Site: brandenburg
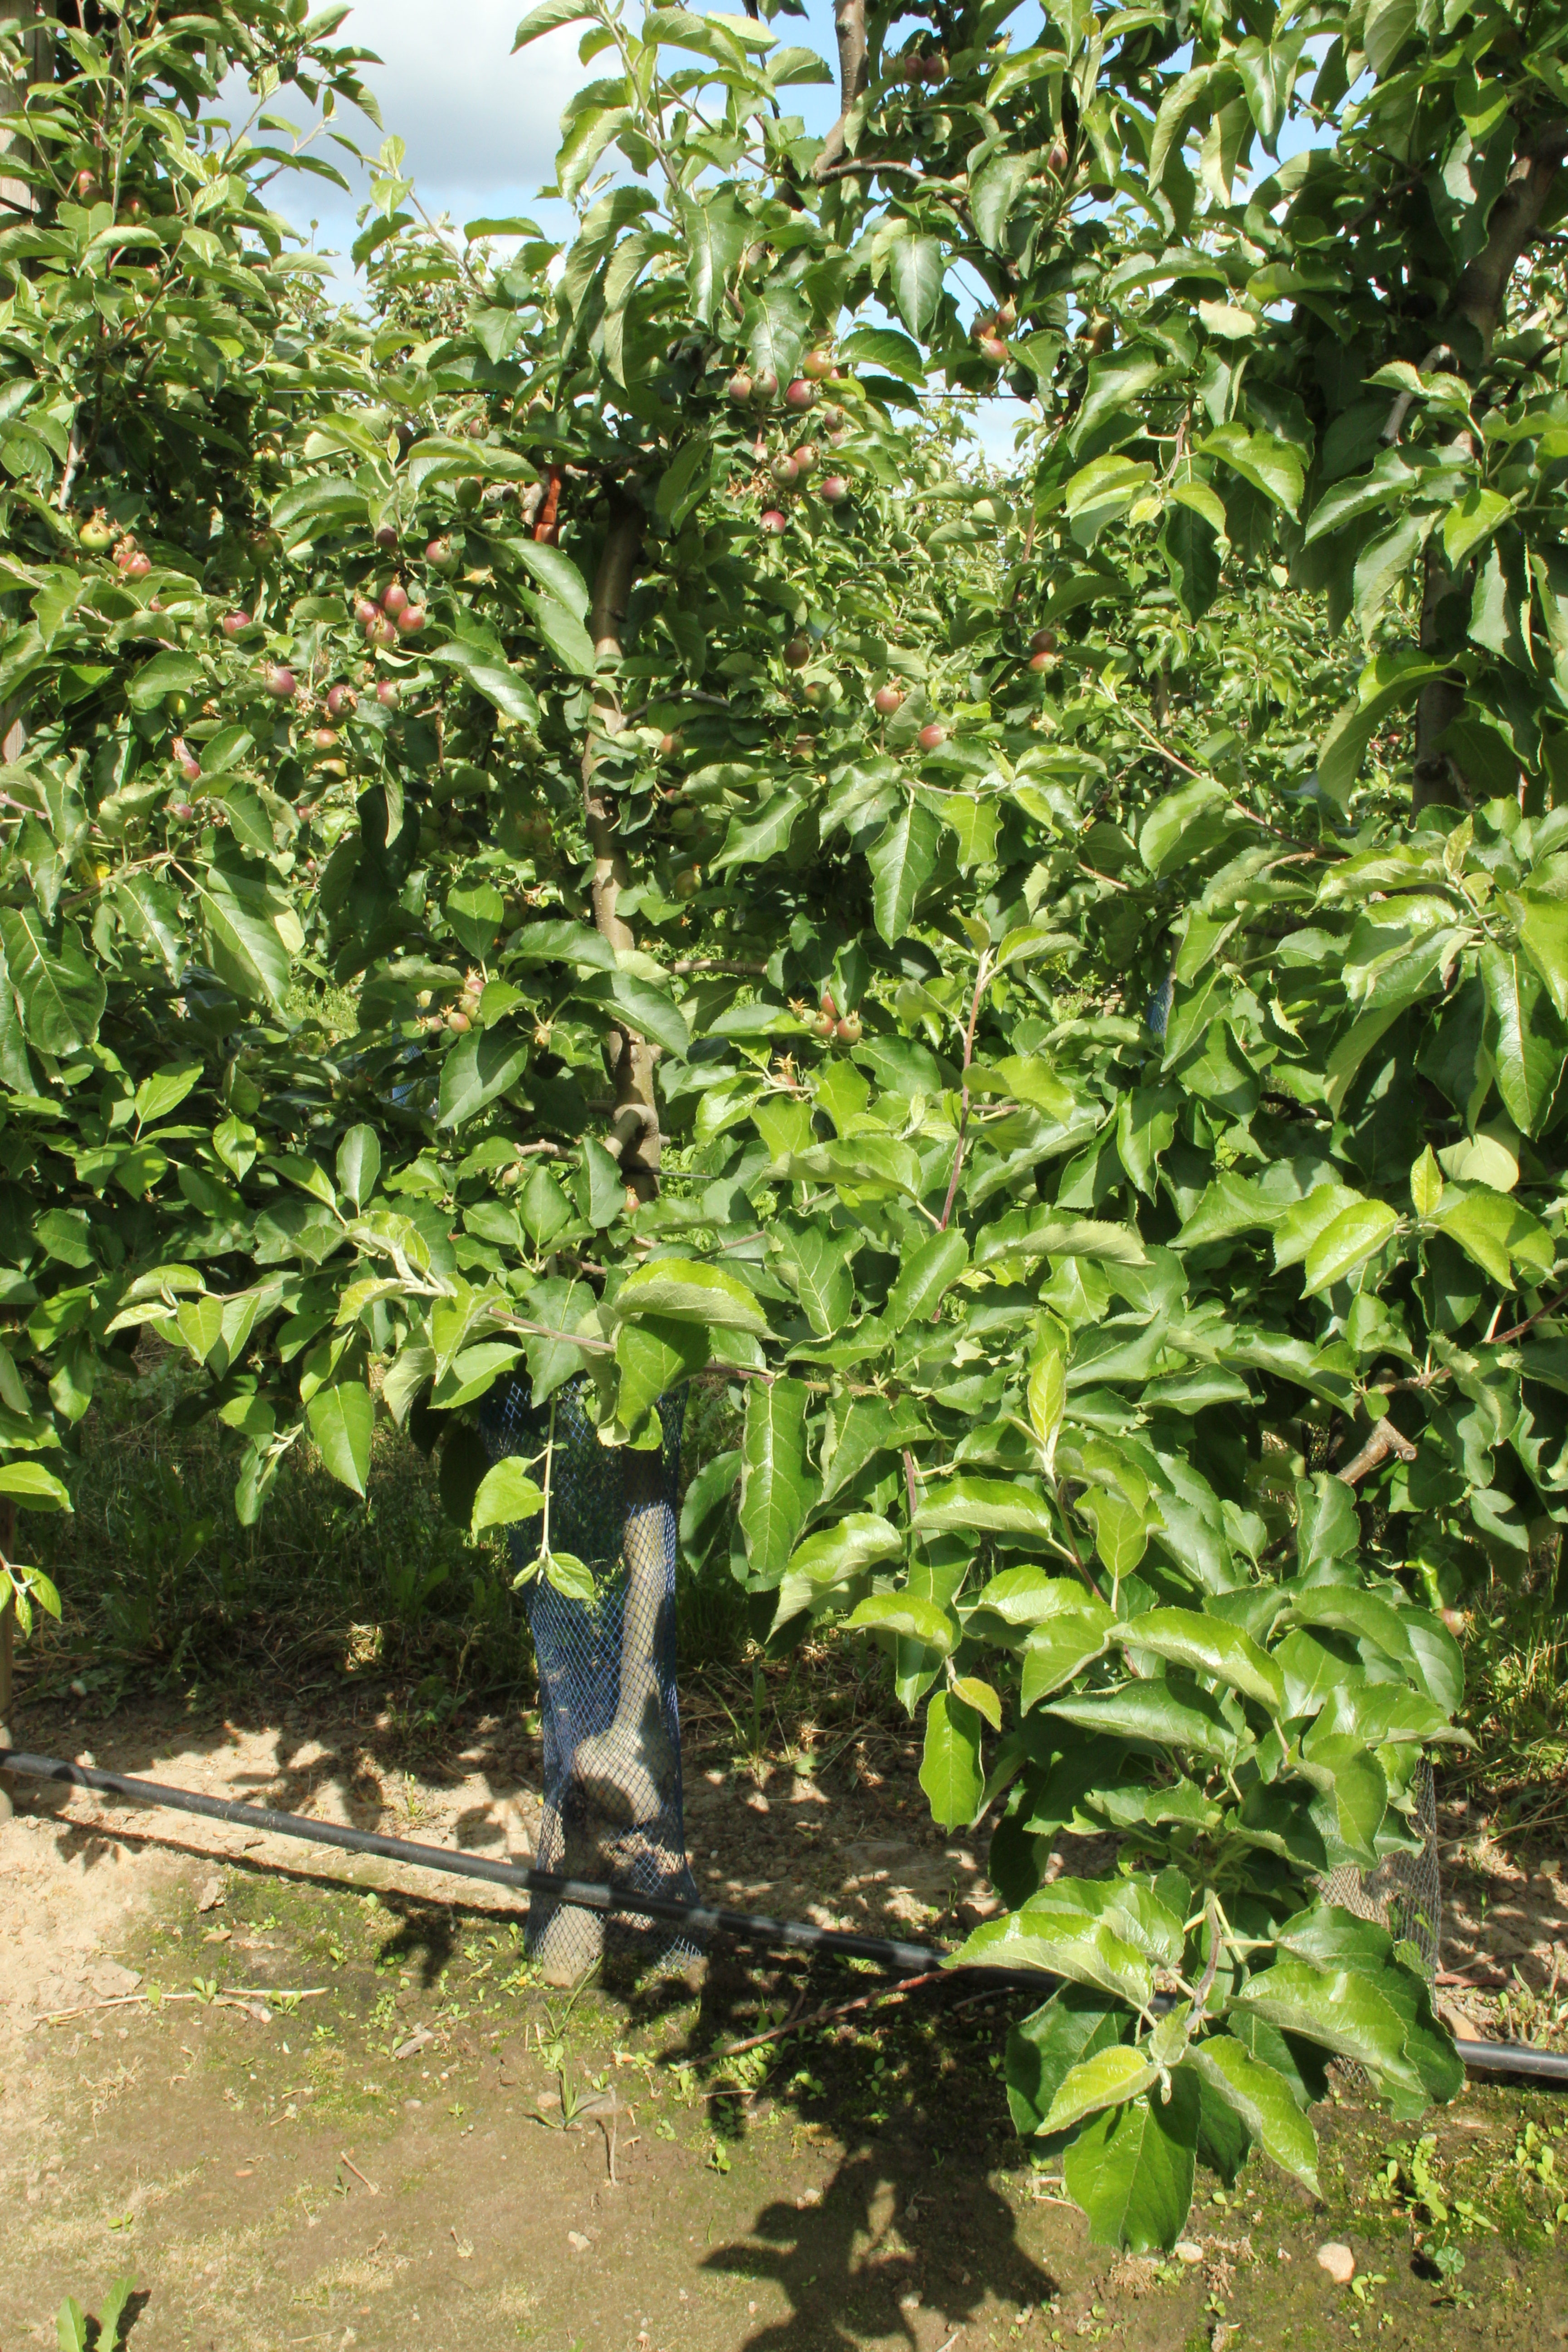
Growth stage (BBCH 72): Development of fruit